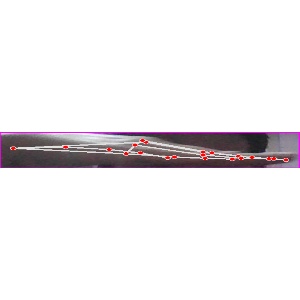
अक्षर: ज